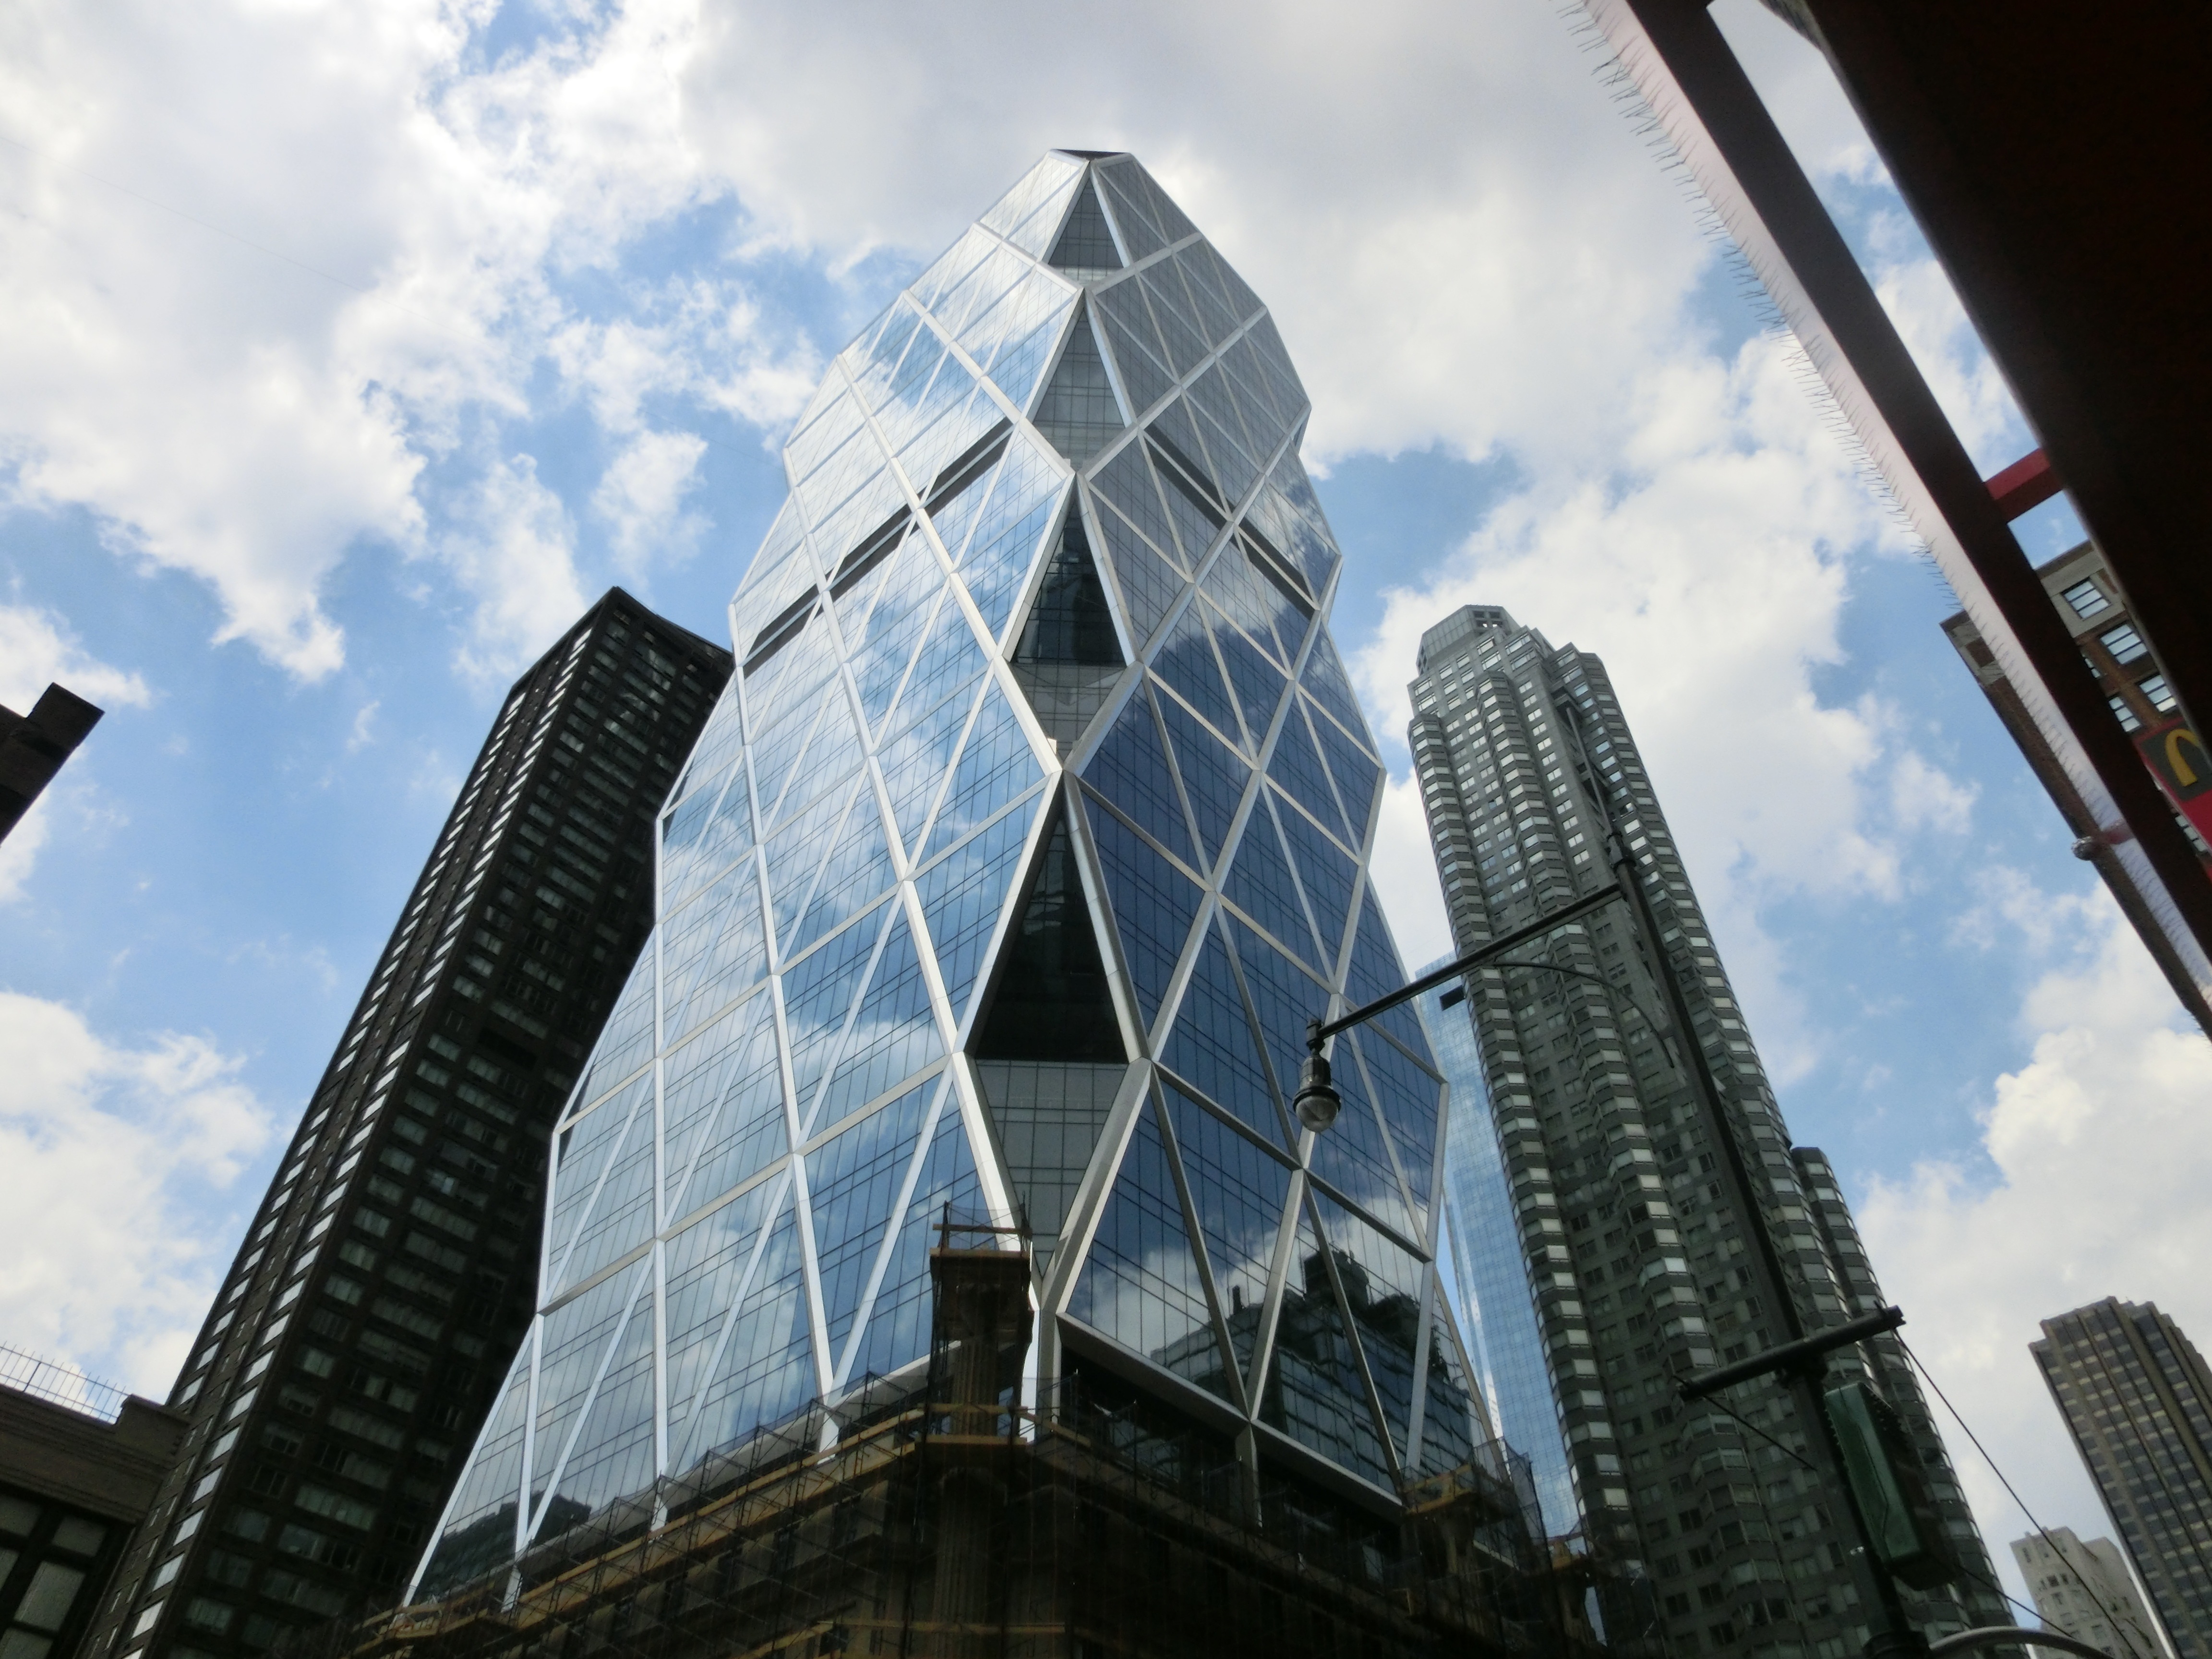
architecture, skyline, glass, building, city, skyscraper, new york, new york city, cityscape, downtown, tower, nyc, usa, america, landmark, facade, tower block, united states, spire, metropolis, urban area, human settlement, metropolitan area